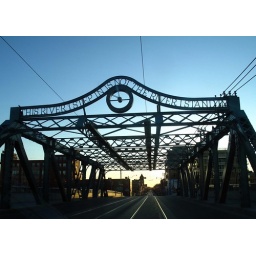
bridge over queen street east - thru windshield of my car